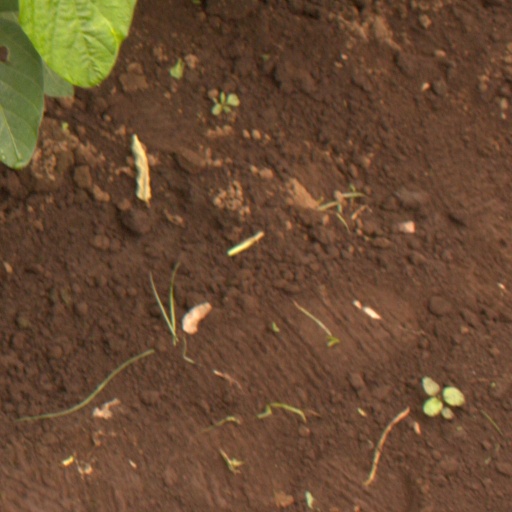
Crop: soybean